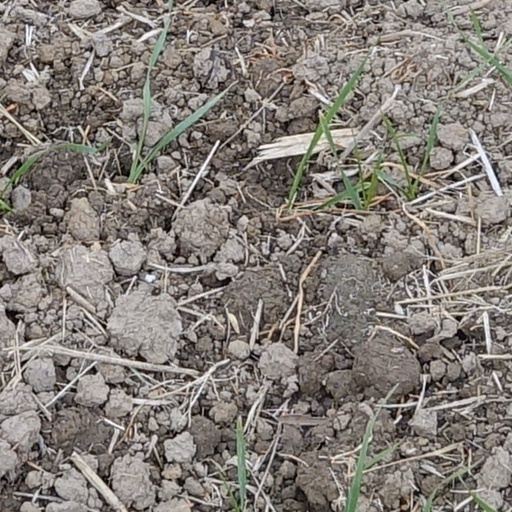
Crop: wheat